Milwaukee

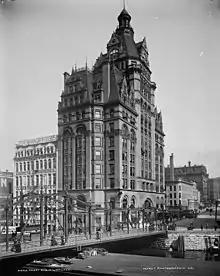
Wisconsin Street and the Pabst Building in the early 20th century

In addition to the Germans and Poles, Milwaukee received a large influx of other European immigrants from Lithuania, Italy, Ireland, France, Russia, Bohemia, and Sweden, who included Jews, Lutherans, and Catholics. Italian Americans total 16,992 in the city, but in Milwaukee County, they number at 38,286. The largest Italian-American festival in the area, "Festa Italiana", is held in the city, while "Irishfest" is the largest Irish-American festival in southeast Wisconsin. By 1910, Milwaukee shared the distinction with New York City of having the largest percentage of foreign-born residents in the United States. In 1910, European descendants ("Whites") represented 99.7% of the city's total population of 373,857. Milwaukee has a strong Greek Orthodox Community, many of whom attend the Annunciation Greek Orthodox Church on Milwaukee's northwest side, designed by Wisconsin-born architect Frank Lloyd Wright. Milwaukee has a sizable Croatian population, with Croatian churches and their own historic and successful soccer club The Croatian Eagles at the 30-acre Croatian Park in Franklin, Wisconsin.